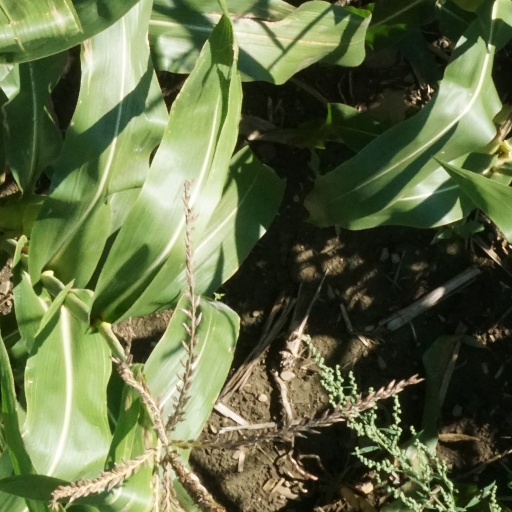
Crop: maize; corn